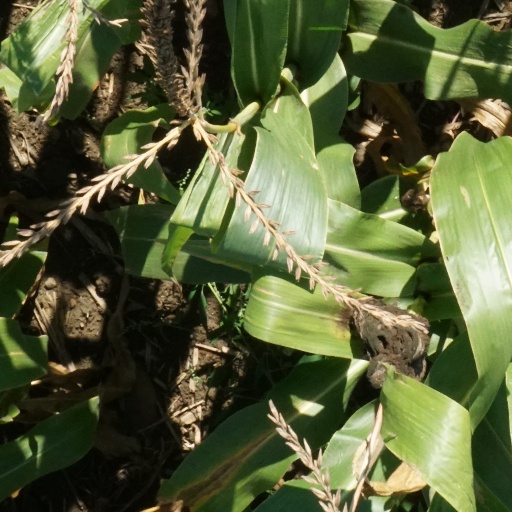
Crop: maize; corn